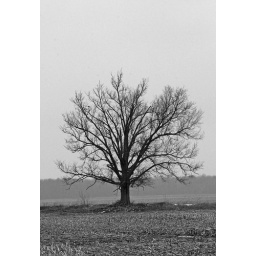
Bare tree in a farm field in the middle of winter.